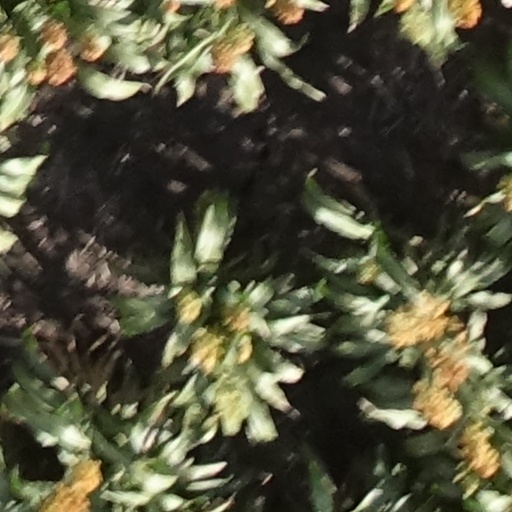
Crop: sorghum